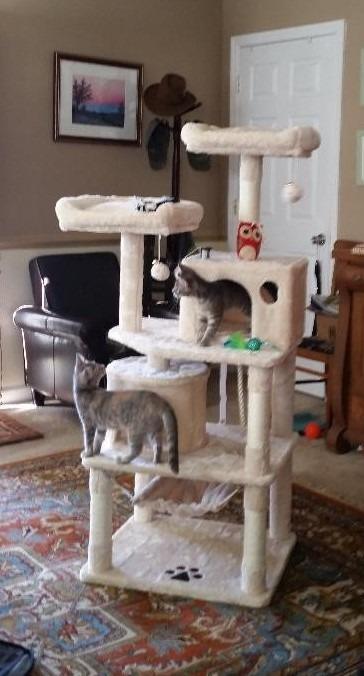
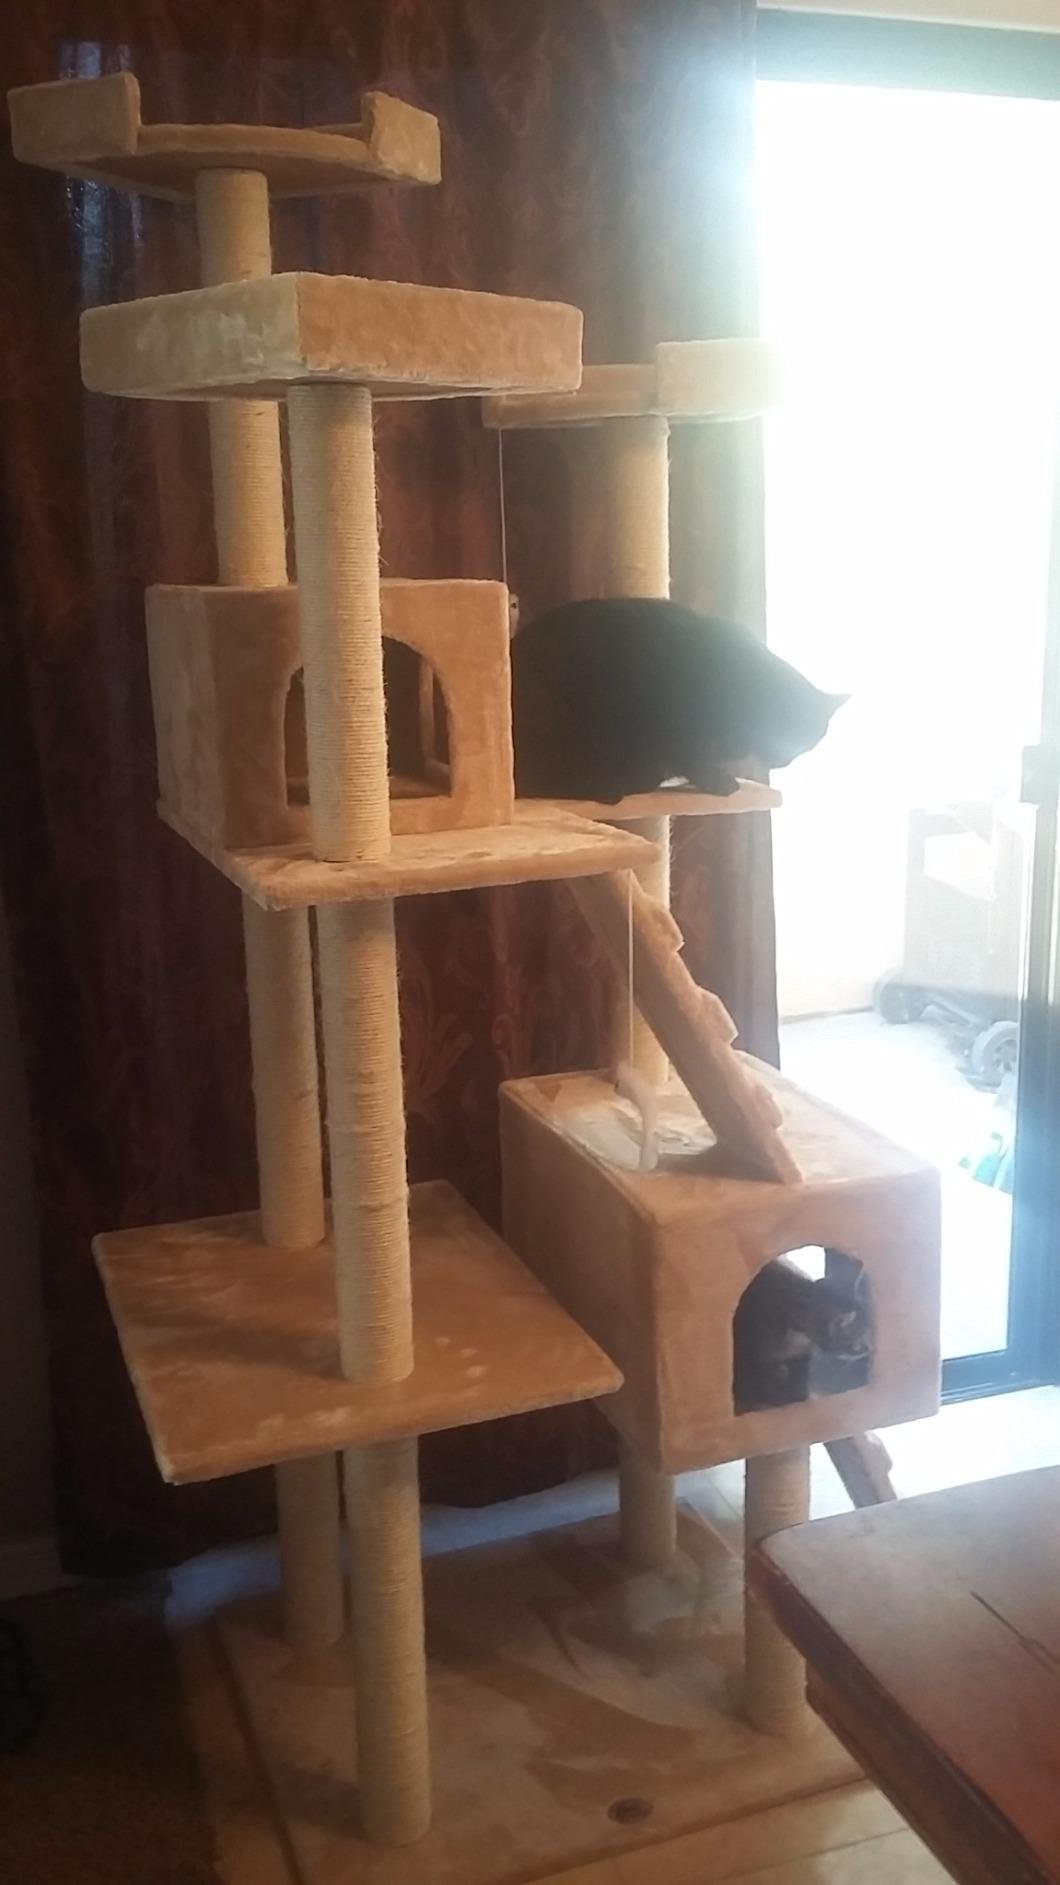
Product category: items_cat tree
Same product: no